Palazzo Baldassini

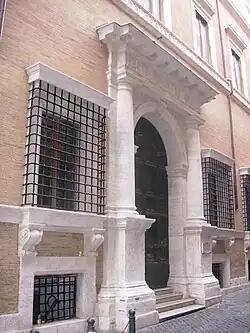
Gate of Palazzo Baldassini

Palazzo Baldassini is a palace in Rome, Italy, designed by the Renaissance architect Antonio da Sangallo the Younger in about 1516–1519. It was designed for the papal jurist from Naples, Melchiorre Baldassini. The ground floor was used for shops or workshops, and the piano nobile consisted of private apartments.